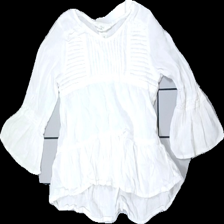
View: front
Type: Top
Category: Children
Brand: Logg (H&M)
Colors: White
Material: 100% cotton
Cut: C-collar
Size: 140
Season: Summer
Stains: Minor
Price range: <50
Recommended usage: Export